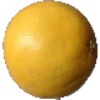
Label: white_grapefruit